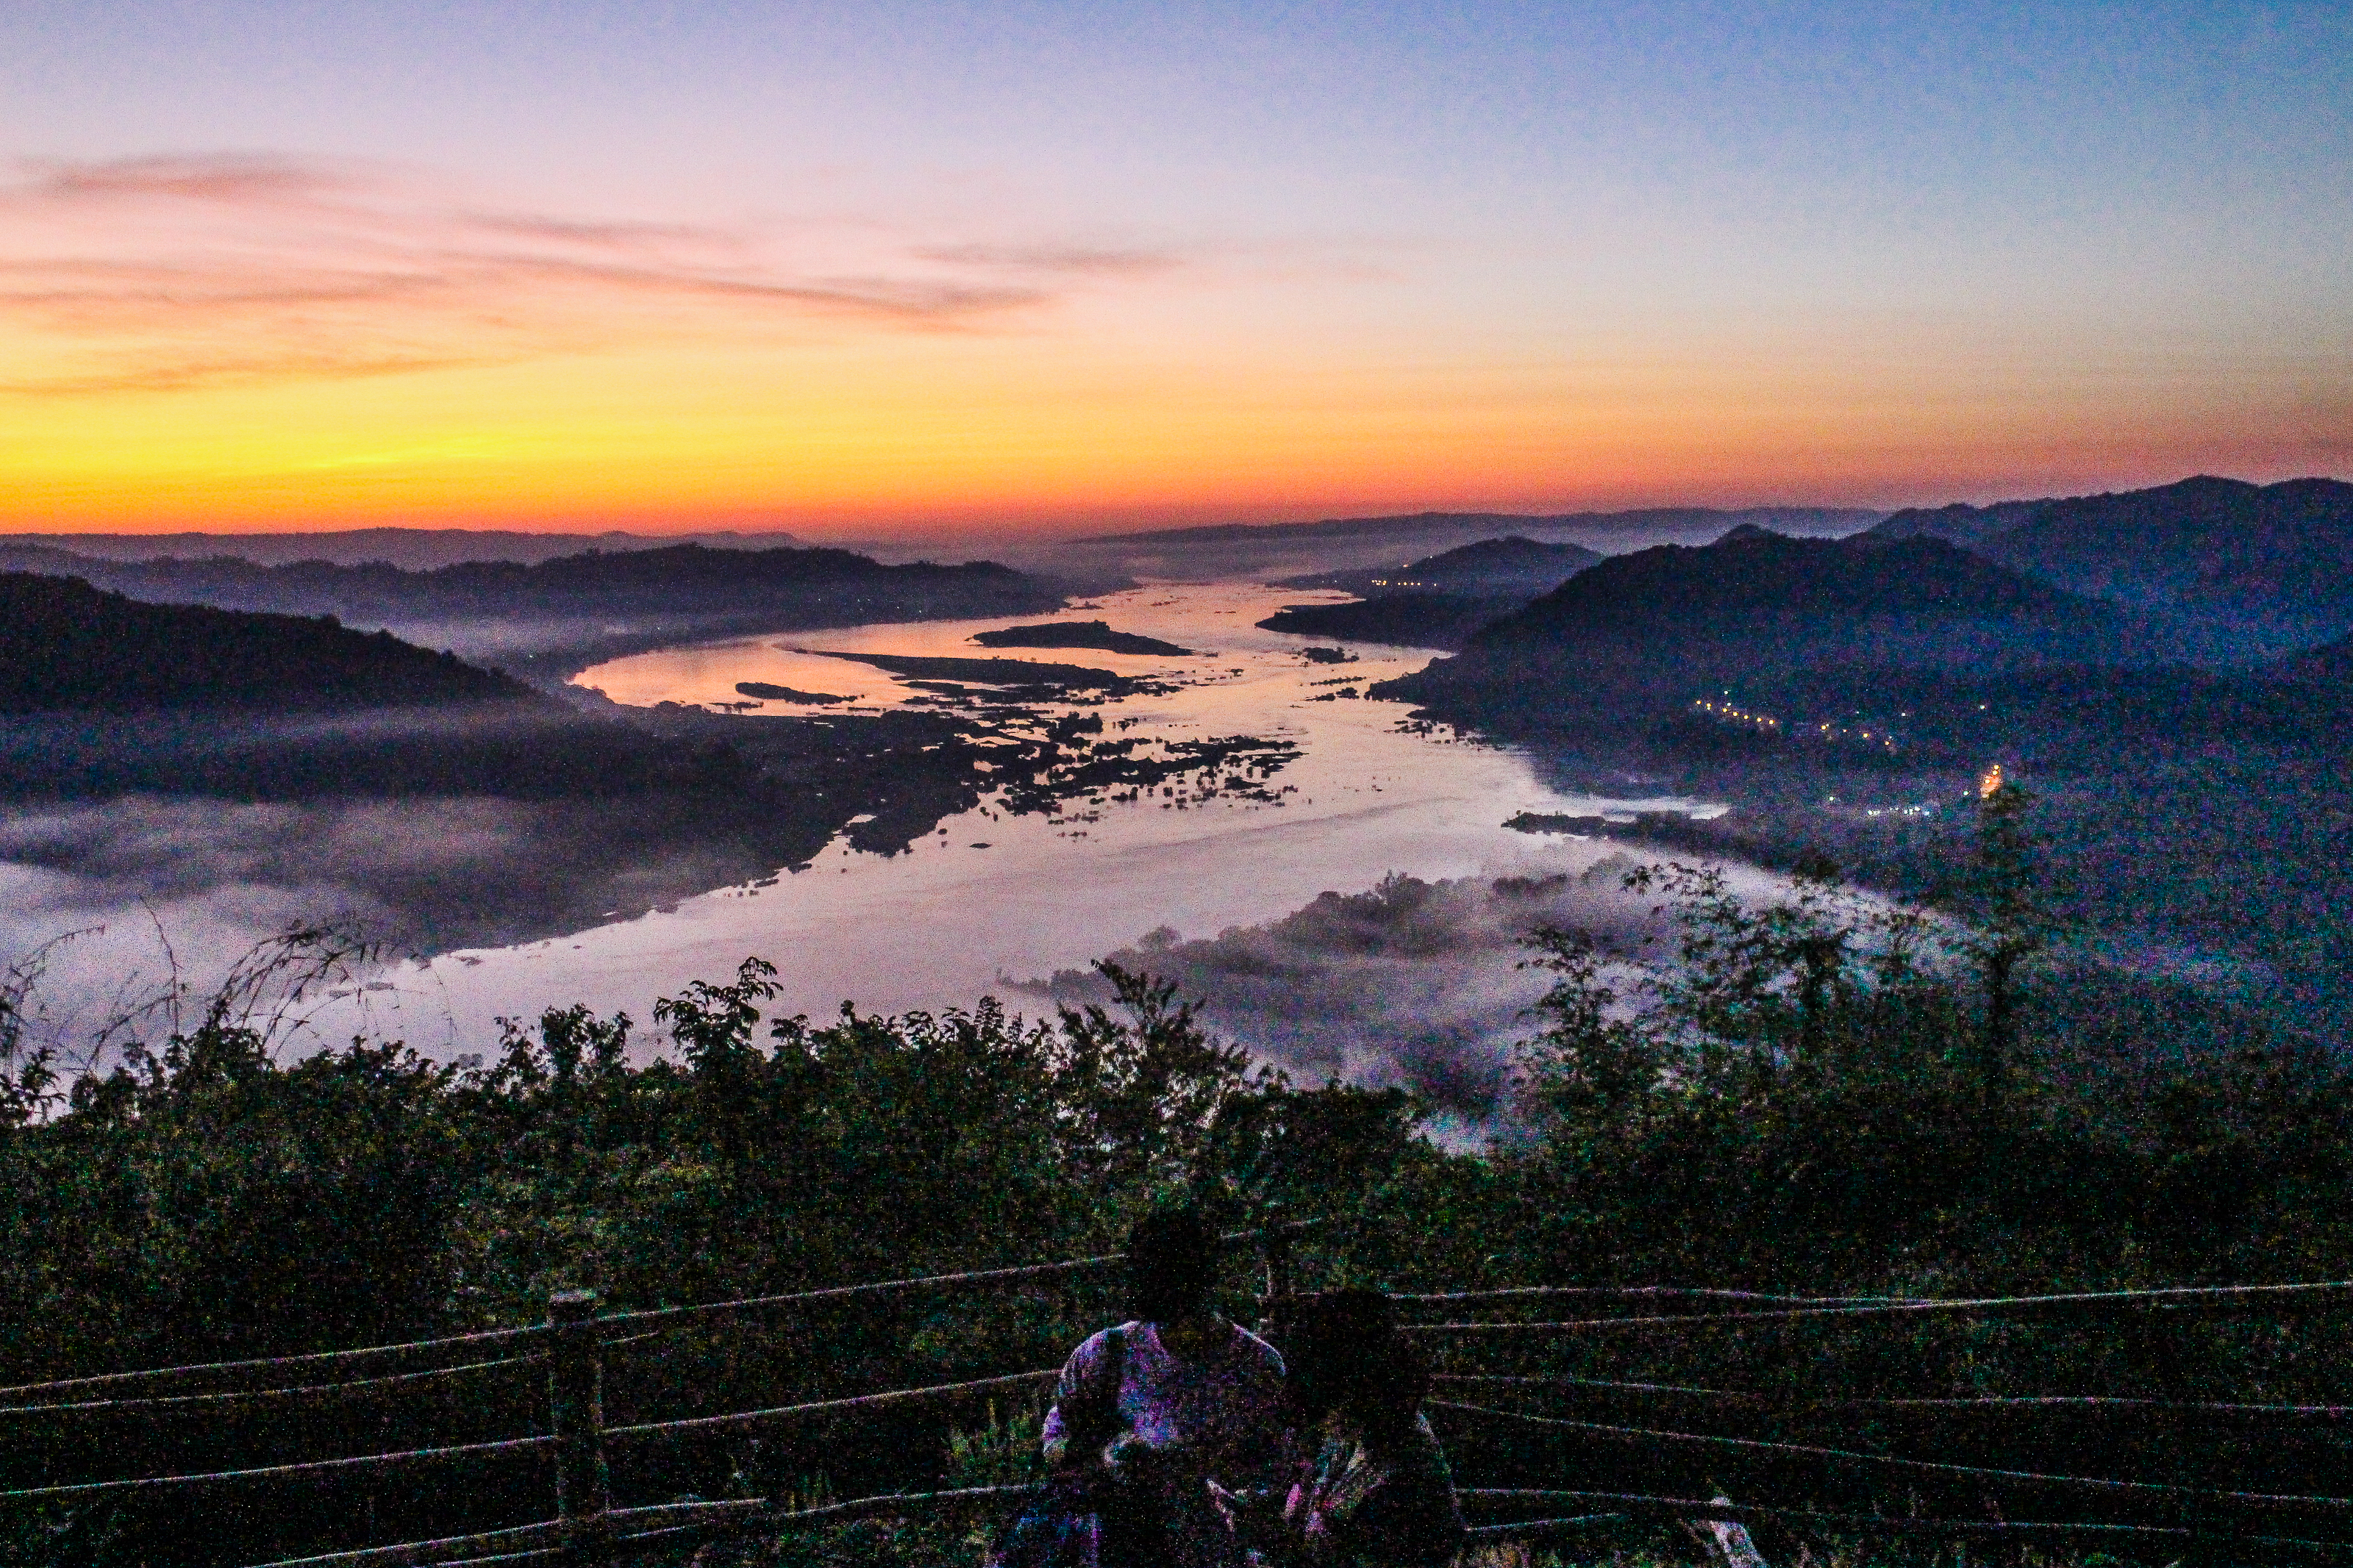
yellow, tourism, sun, life, beautiful, mountain, view, thailand, golden, vacation, park, sky, green, natural, nature, asia, asian, laos, water, morning, outdoor, tropical, sunlight, mekong, background, culture, river, travel, landscape, southeast, cloud, sunrise, atmospheric phenomenon, sunset, horizon, evening, wilderness, highland, hill, dusk, tree, lake, sea, hill station, ocean, dawn, afterglow, loch, fell, coast, national park, mountain range, ridge, night, reservoir, bay, city, sound